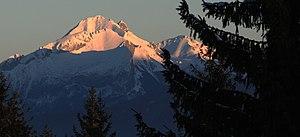
Zakopane [zakoˈpanε] est une ville de la voïvodie de Petite-Pologne, située au pied du massif le plus important du pays, les Tatras. Réputée pour ses paysages, pistes de ski, sentiers de randonnée, ainsi que pour sa culture populaire unique, elle est considérée comme la capitale des sports d'hiver de la Pologne. C’est également la ville la plus élevée du pays et un important centre touristique. Bien qu'elle ne soit pas très grande, elle attire près de trois millions de touristes par an, ce qui la place en troisième position dans le pays après Varsovie et Cracovie.